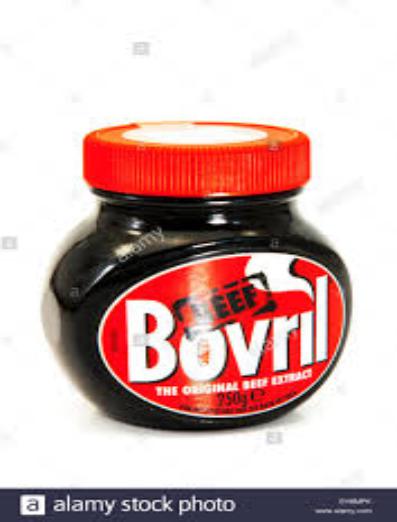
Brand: Bovril
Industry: Food